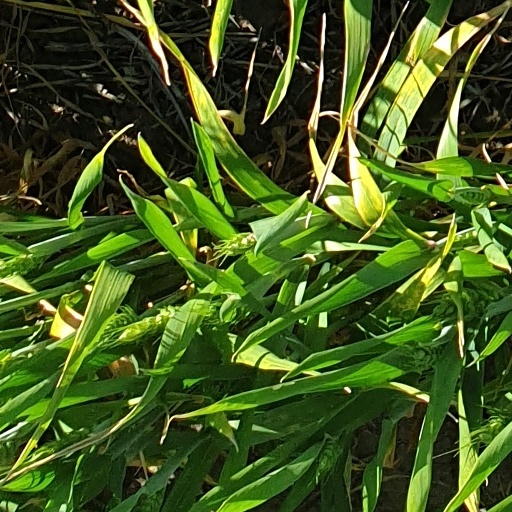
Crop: wheat